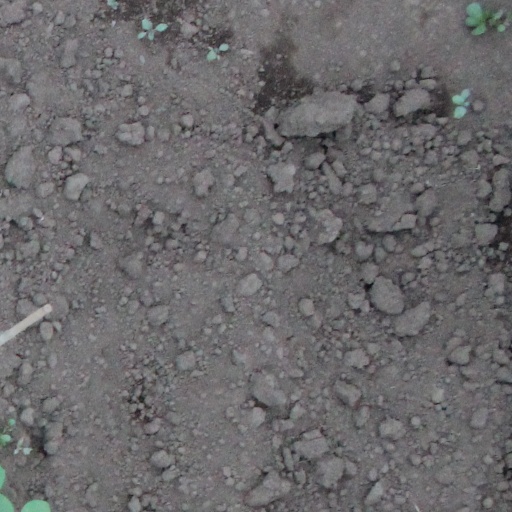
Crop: soybean